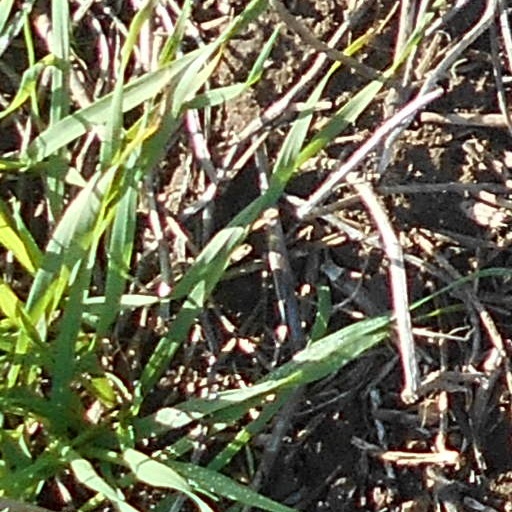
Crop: wheat